Sakkarang

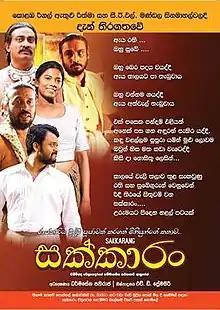
promotional poster

Sakkarang is a 2016 Sri Lankan historical film drama directed by Daramasena Pathiraja and produced by H. D. Premasiri for Cine Sarasavi. It stars Bimal Jayakody and Prasidini Athapaththu in lead roles, accompanied by Pubudu Chathuranga and Nita Fernando. Music composed of Nadeeka Guruge.